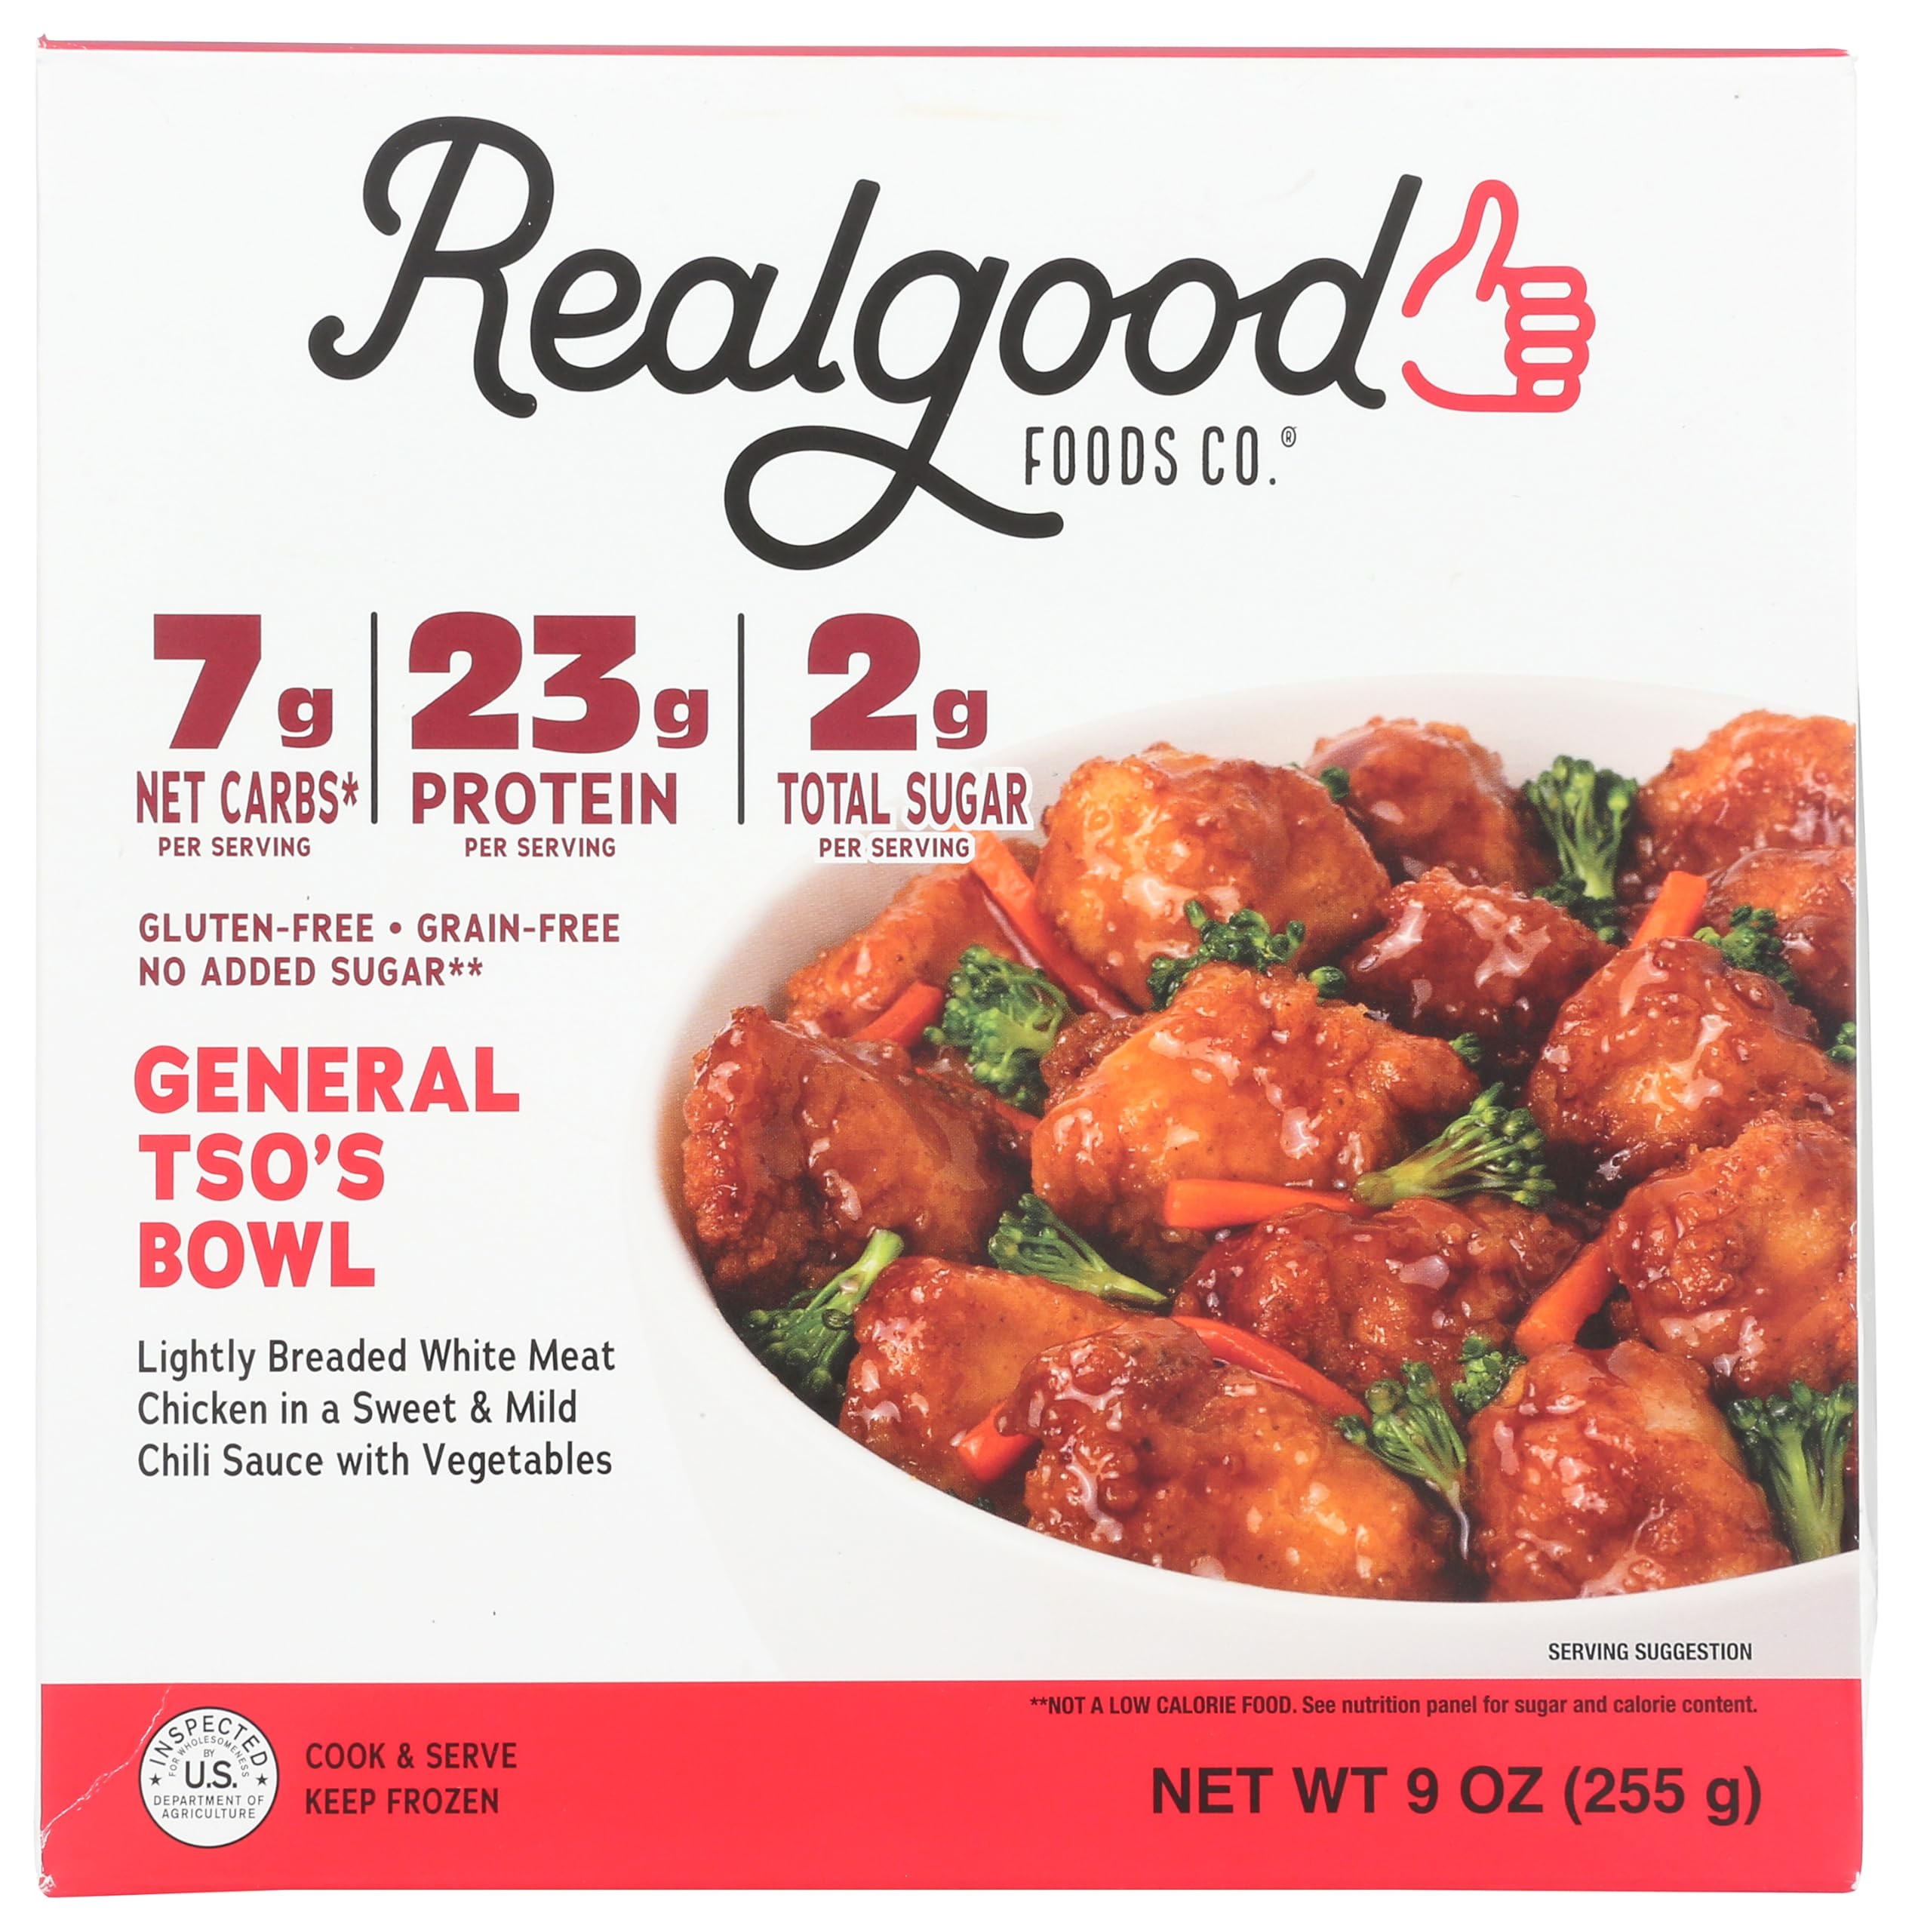
Item Name: Realgood Foods Co., General Tso'S Bowl, 9 Ounce
Product Description: Frozen-Poultry-Meals-And-Entrees
Value: 9.0
Unit: Ounce

Price: 5.29